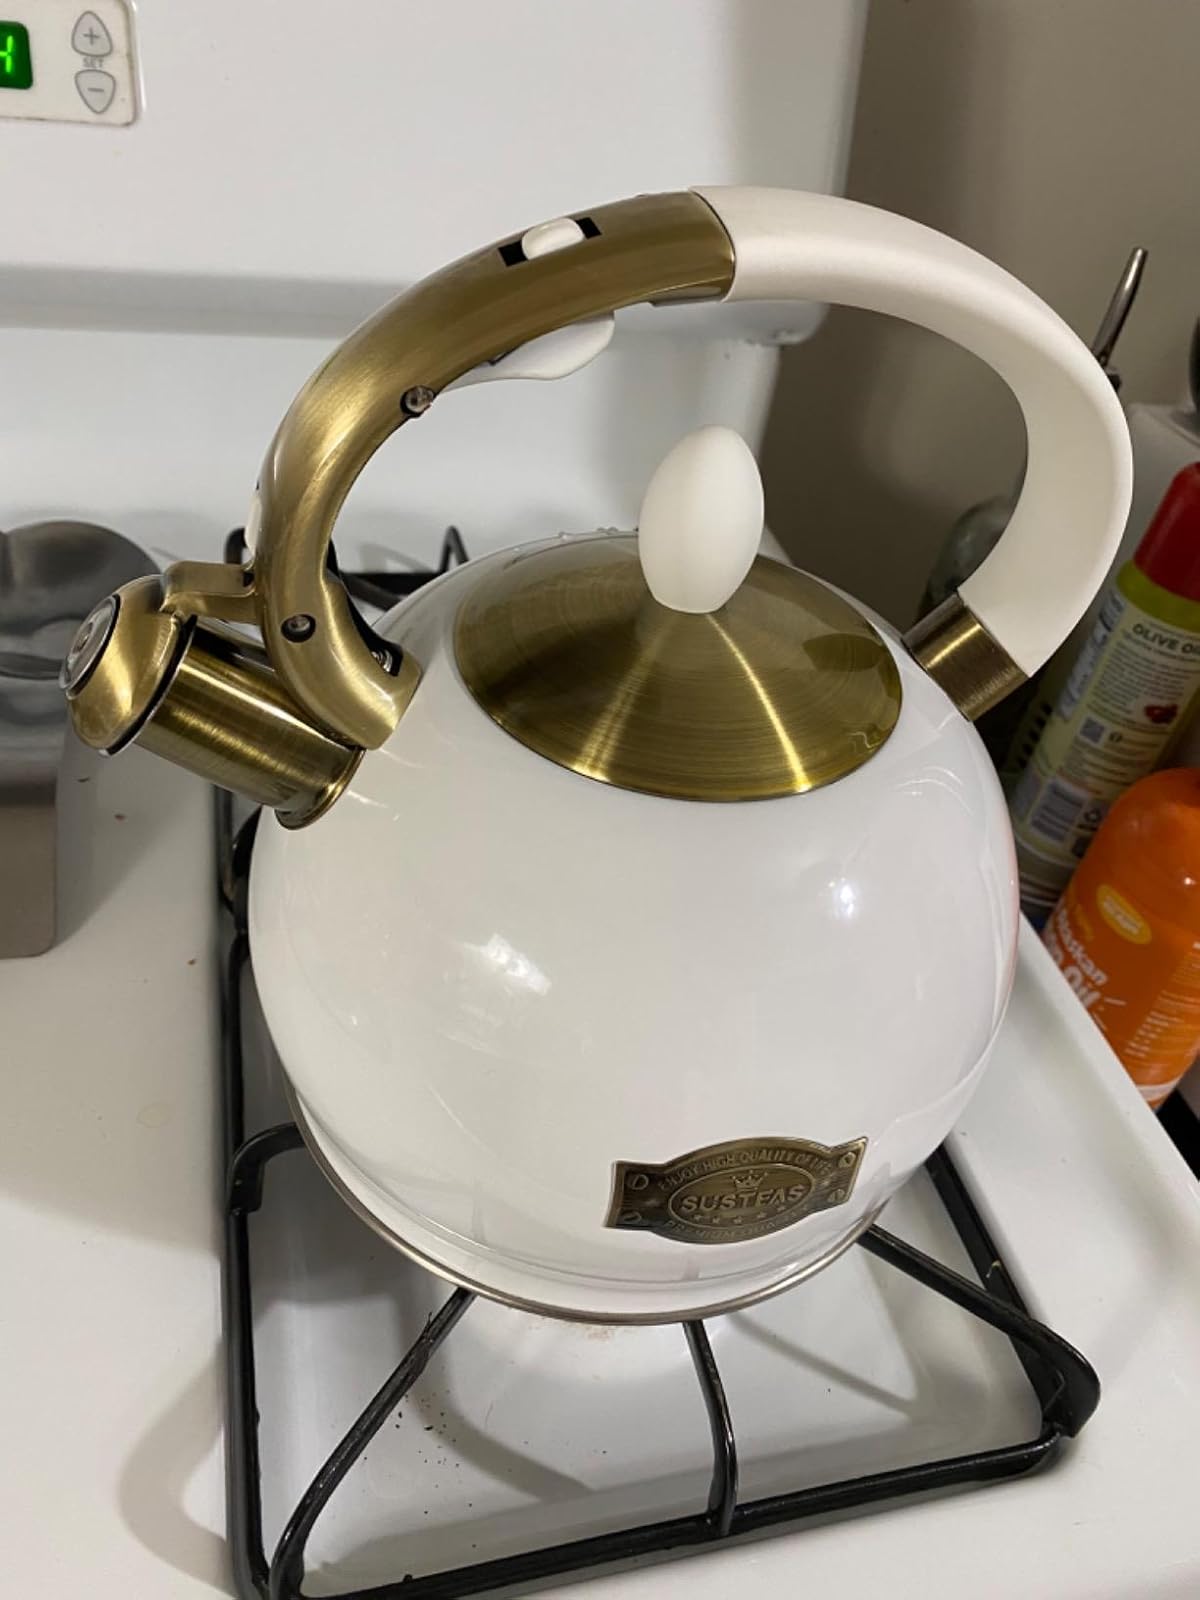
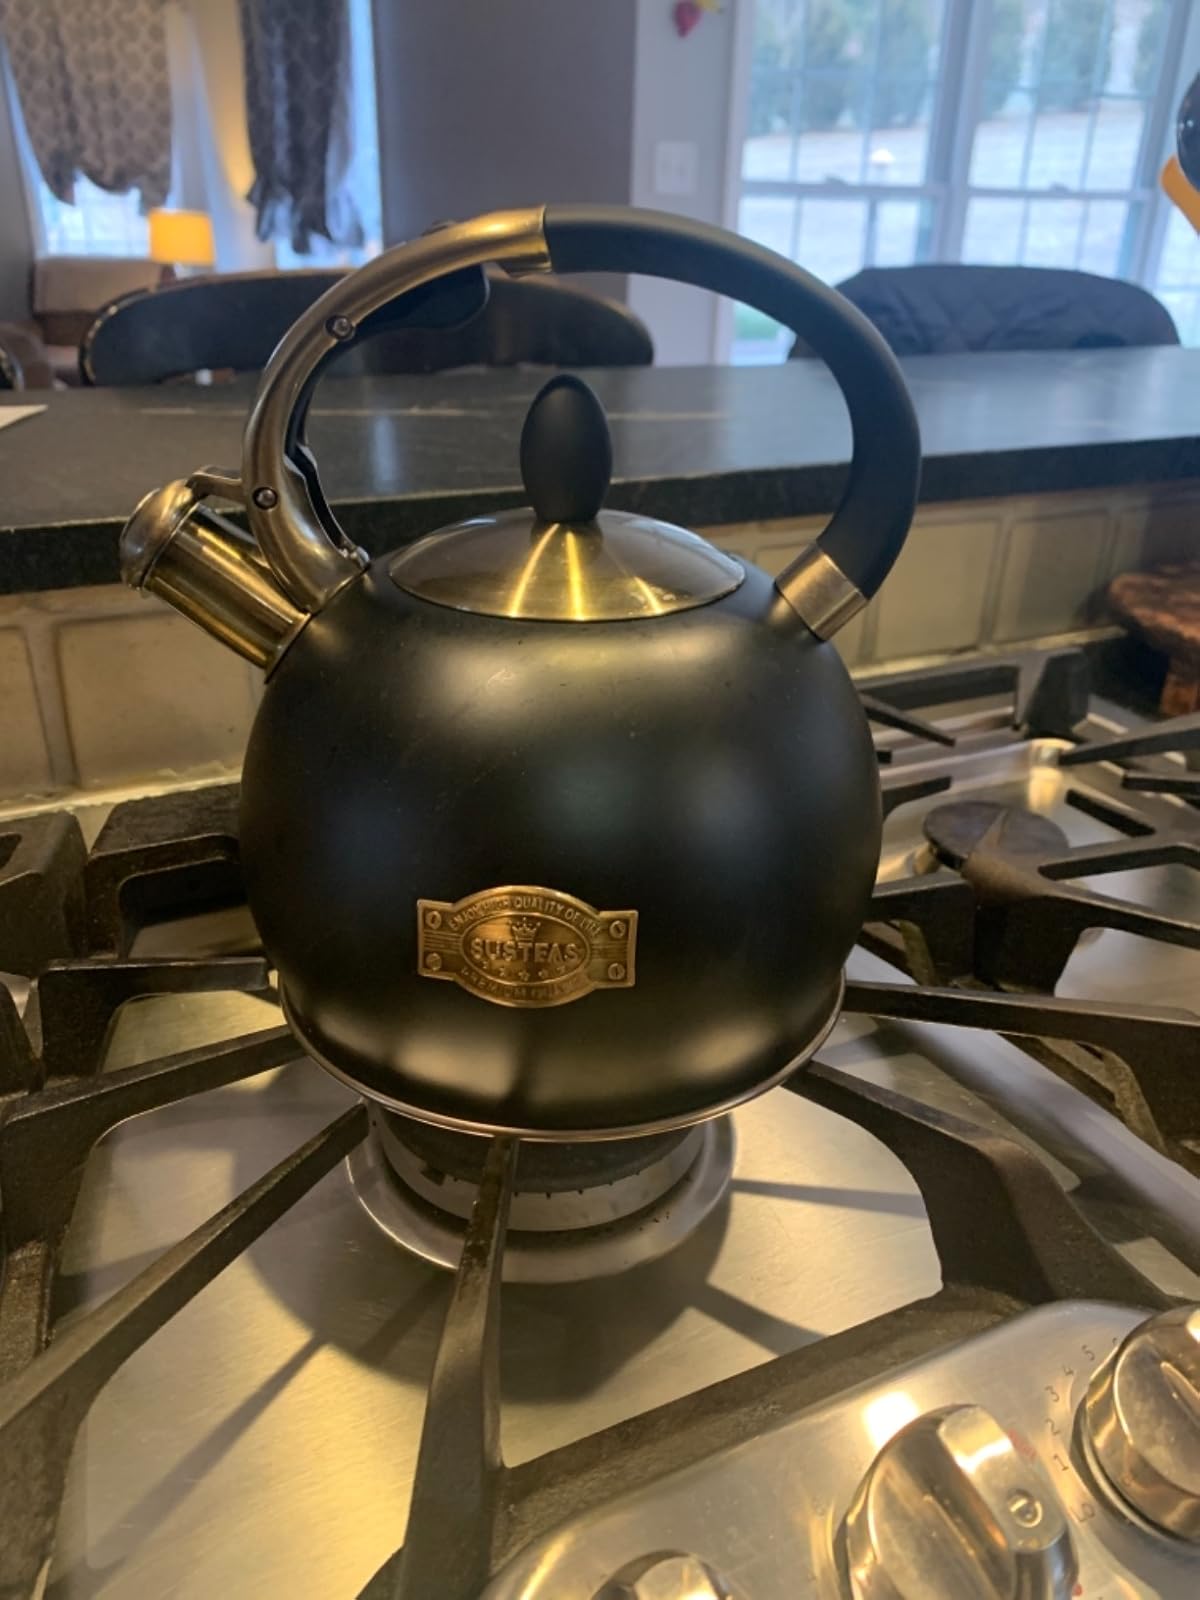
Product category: items_kettle
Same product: no